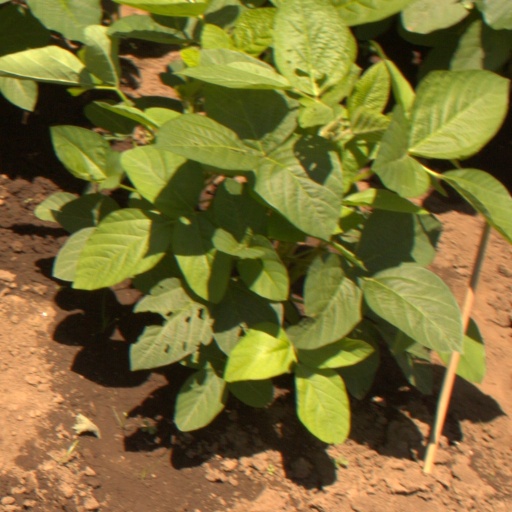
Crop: soybean